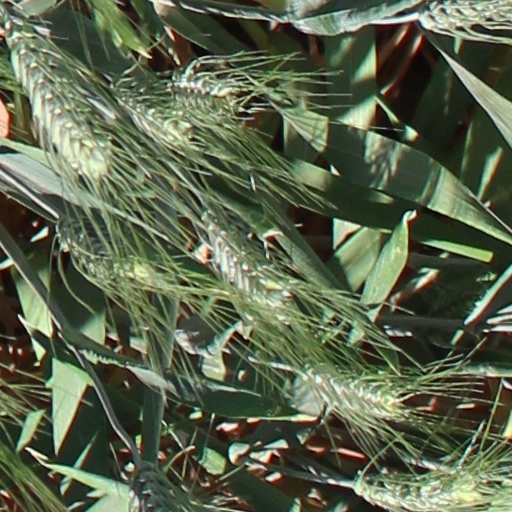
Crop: wheat